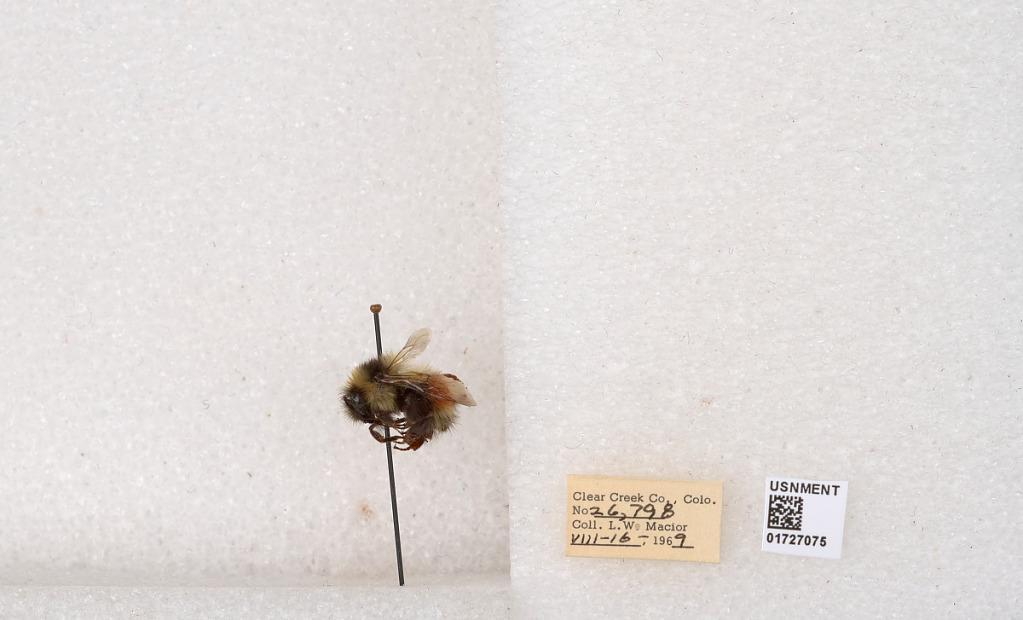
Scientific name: Bombus (Pyrobombus) sylvicola Kirby
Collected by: L. Macior
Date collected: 1969-8-16
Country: United States
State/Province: Colorado
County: Clear Creek
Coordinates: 39.7006, -105.694